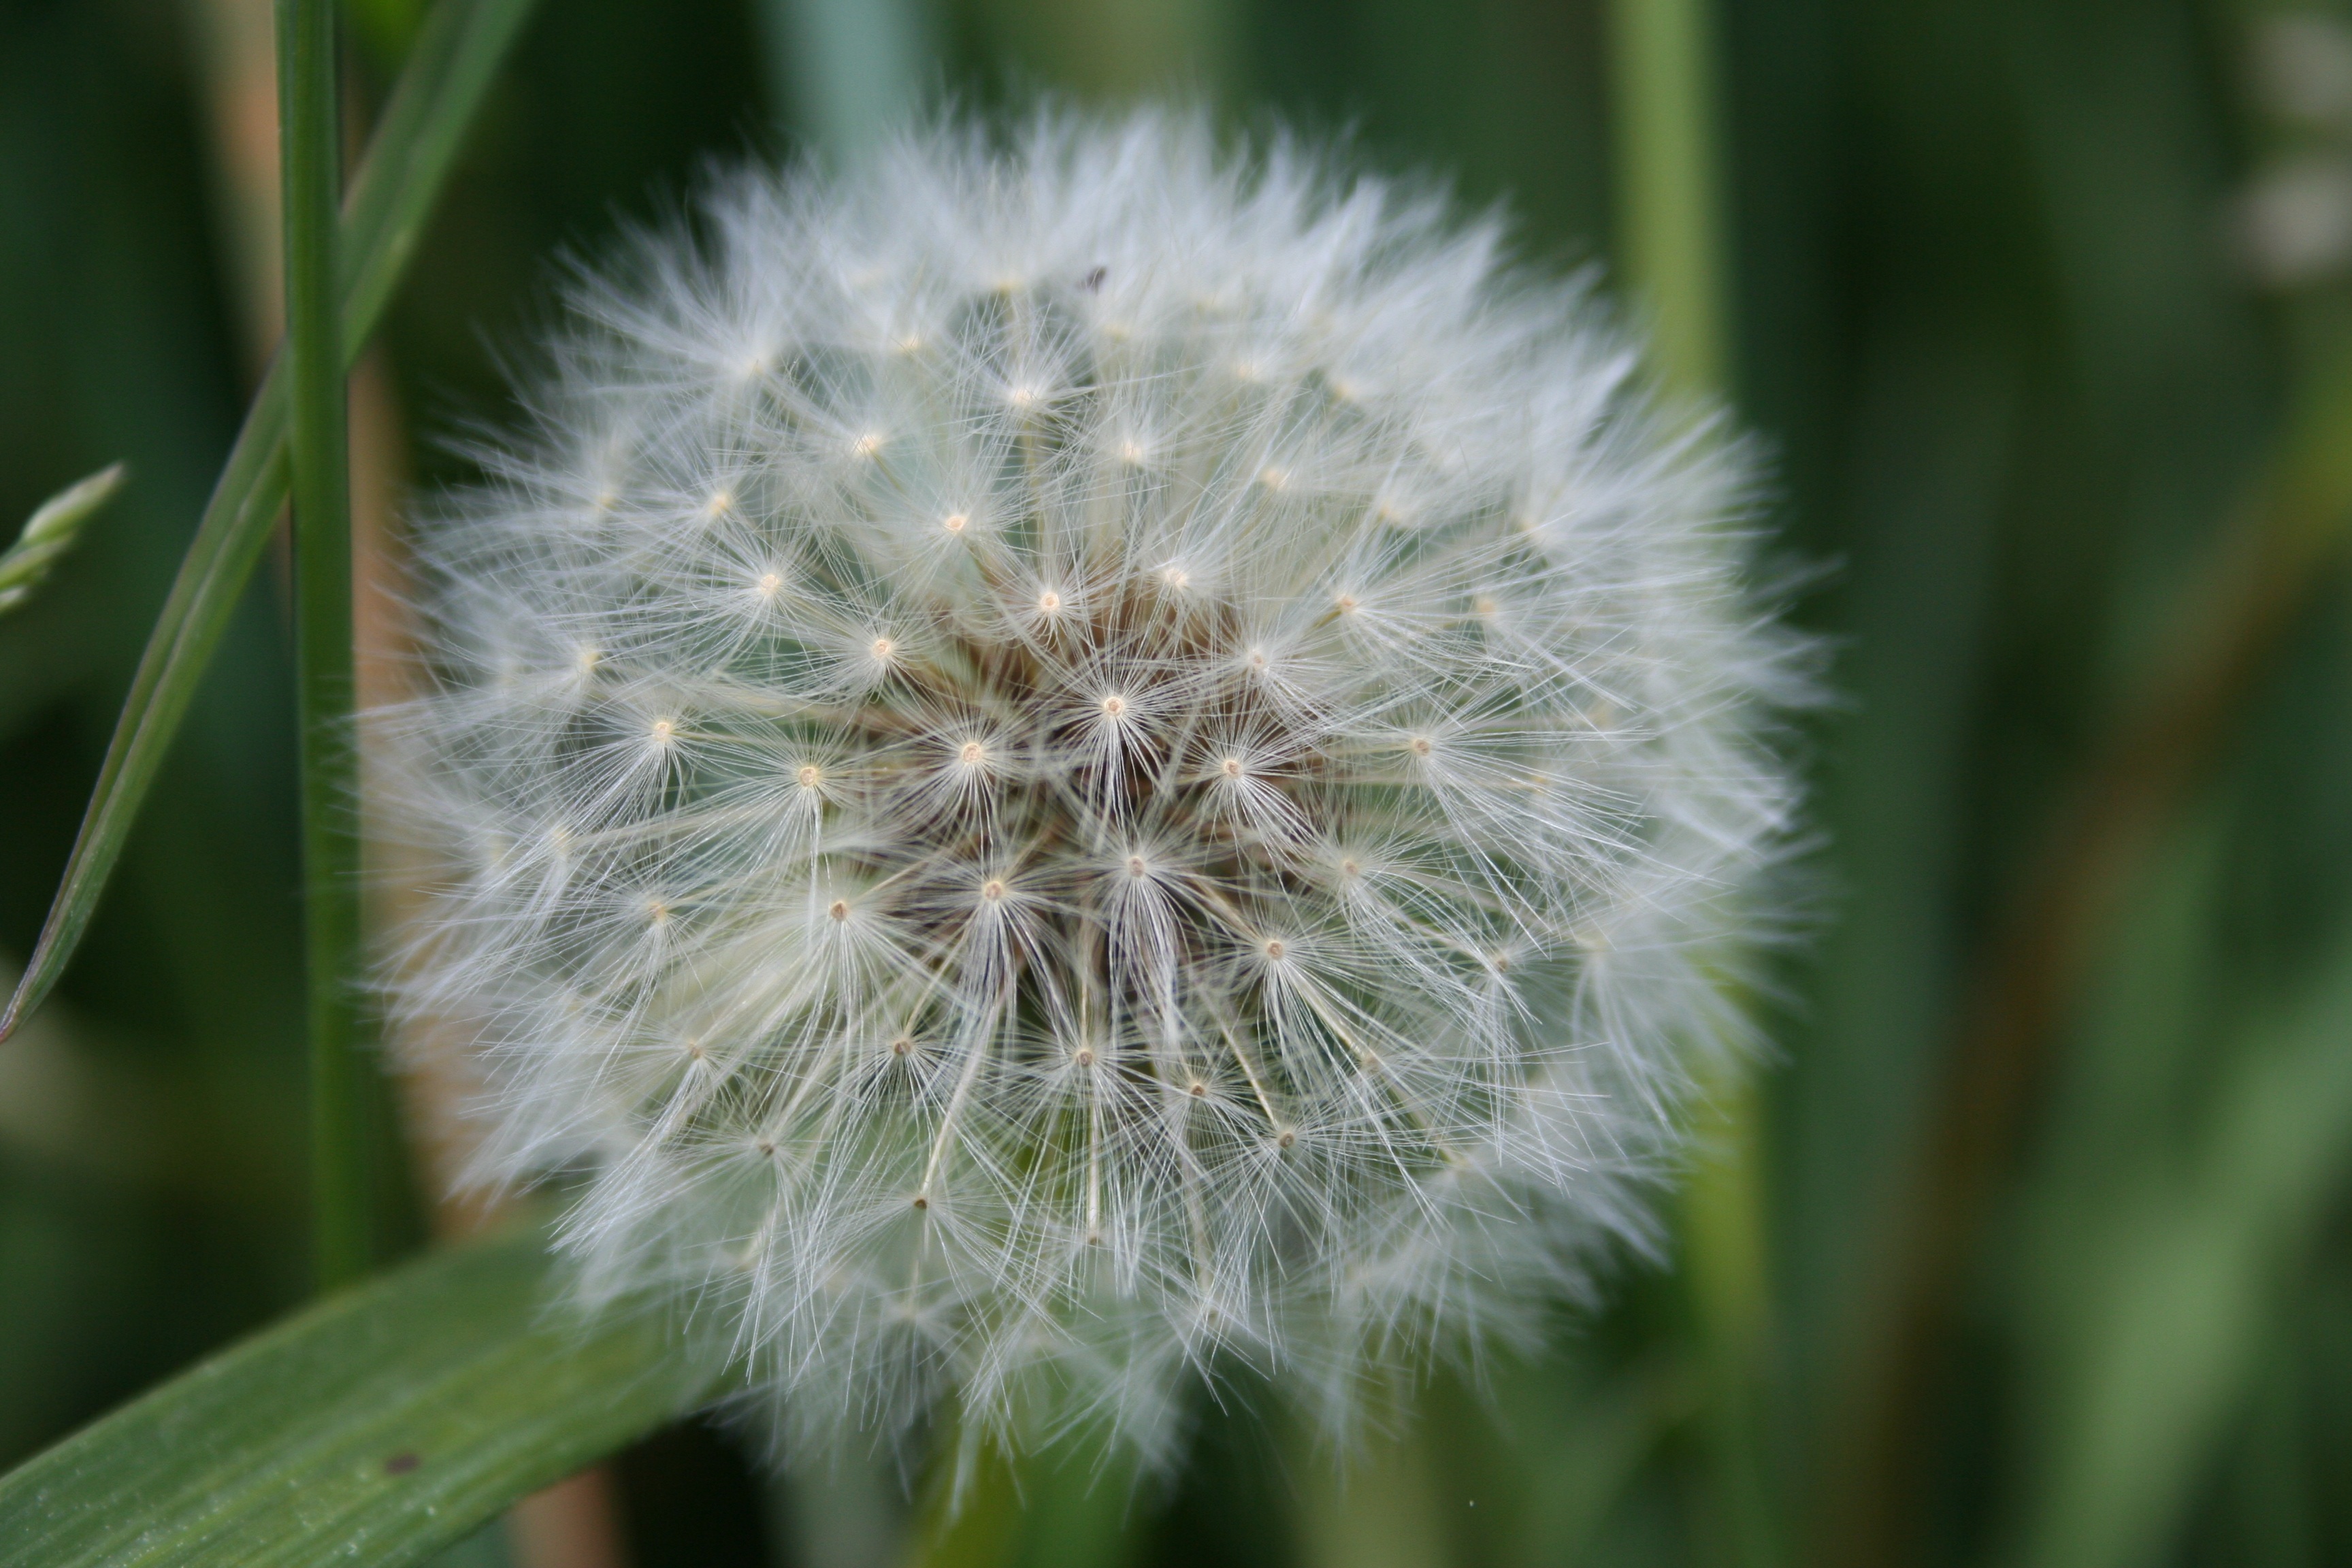
nature, grass, plant, white, field, dandelion, flower, petal, green, botany, flora, wildflower, close up, pistil, macro photography, flowering plant, daisy family, plant stem, land plant